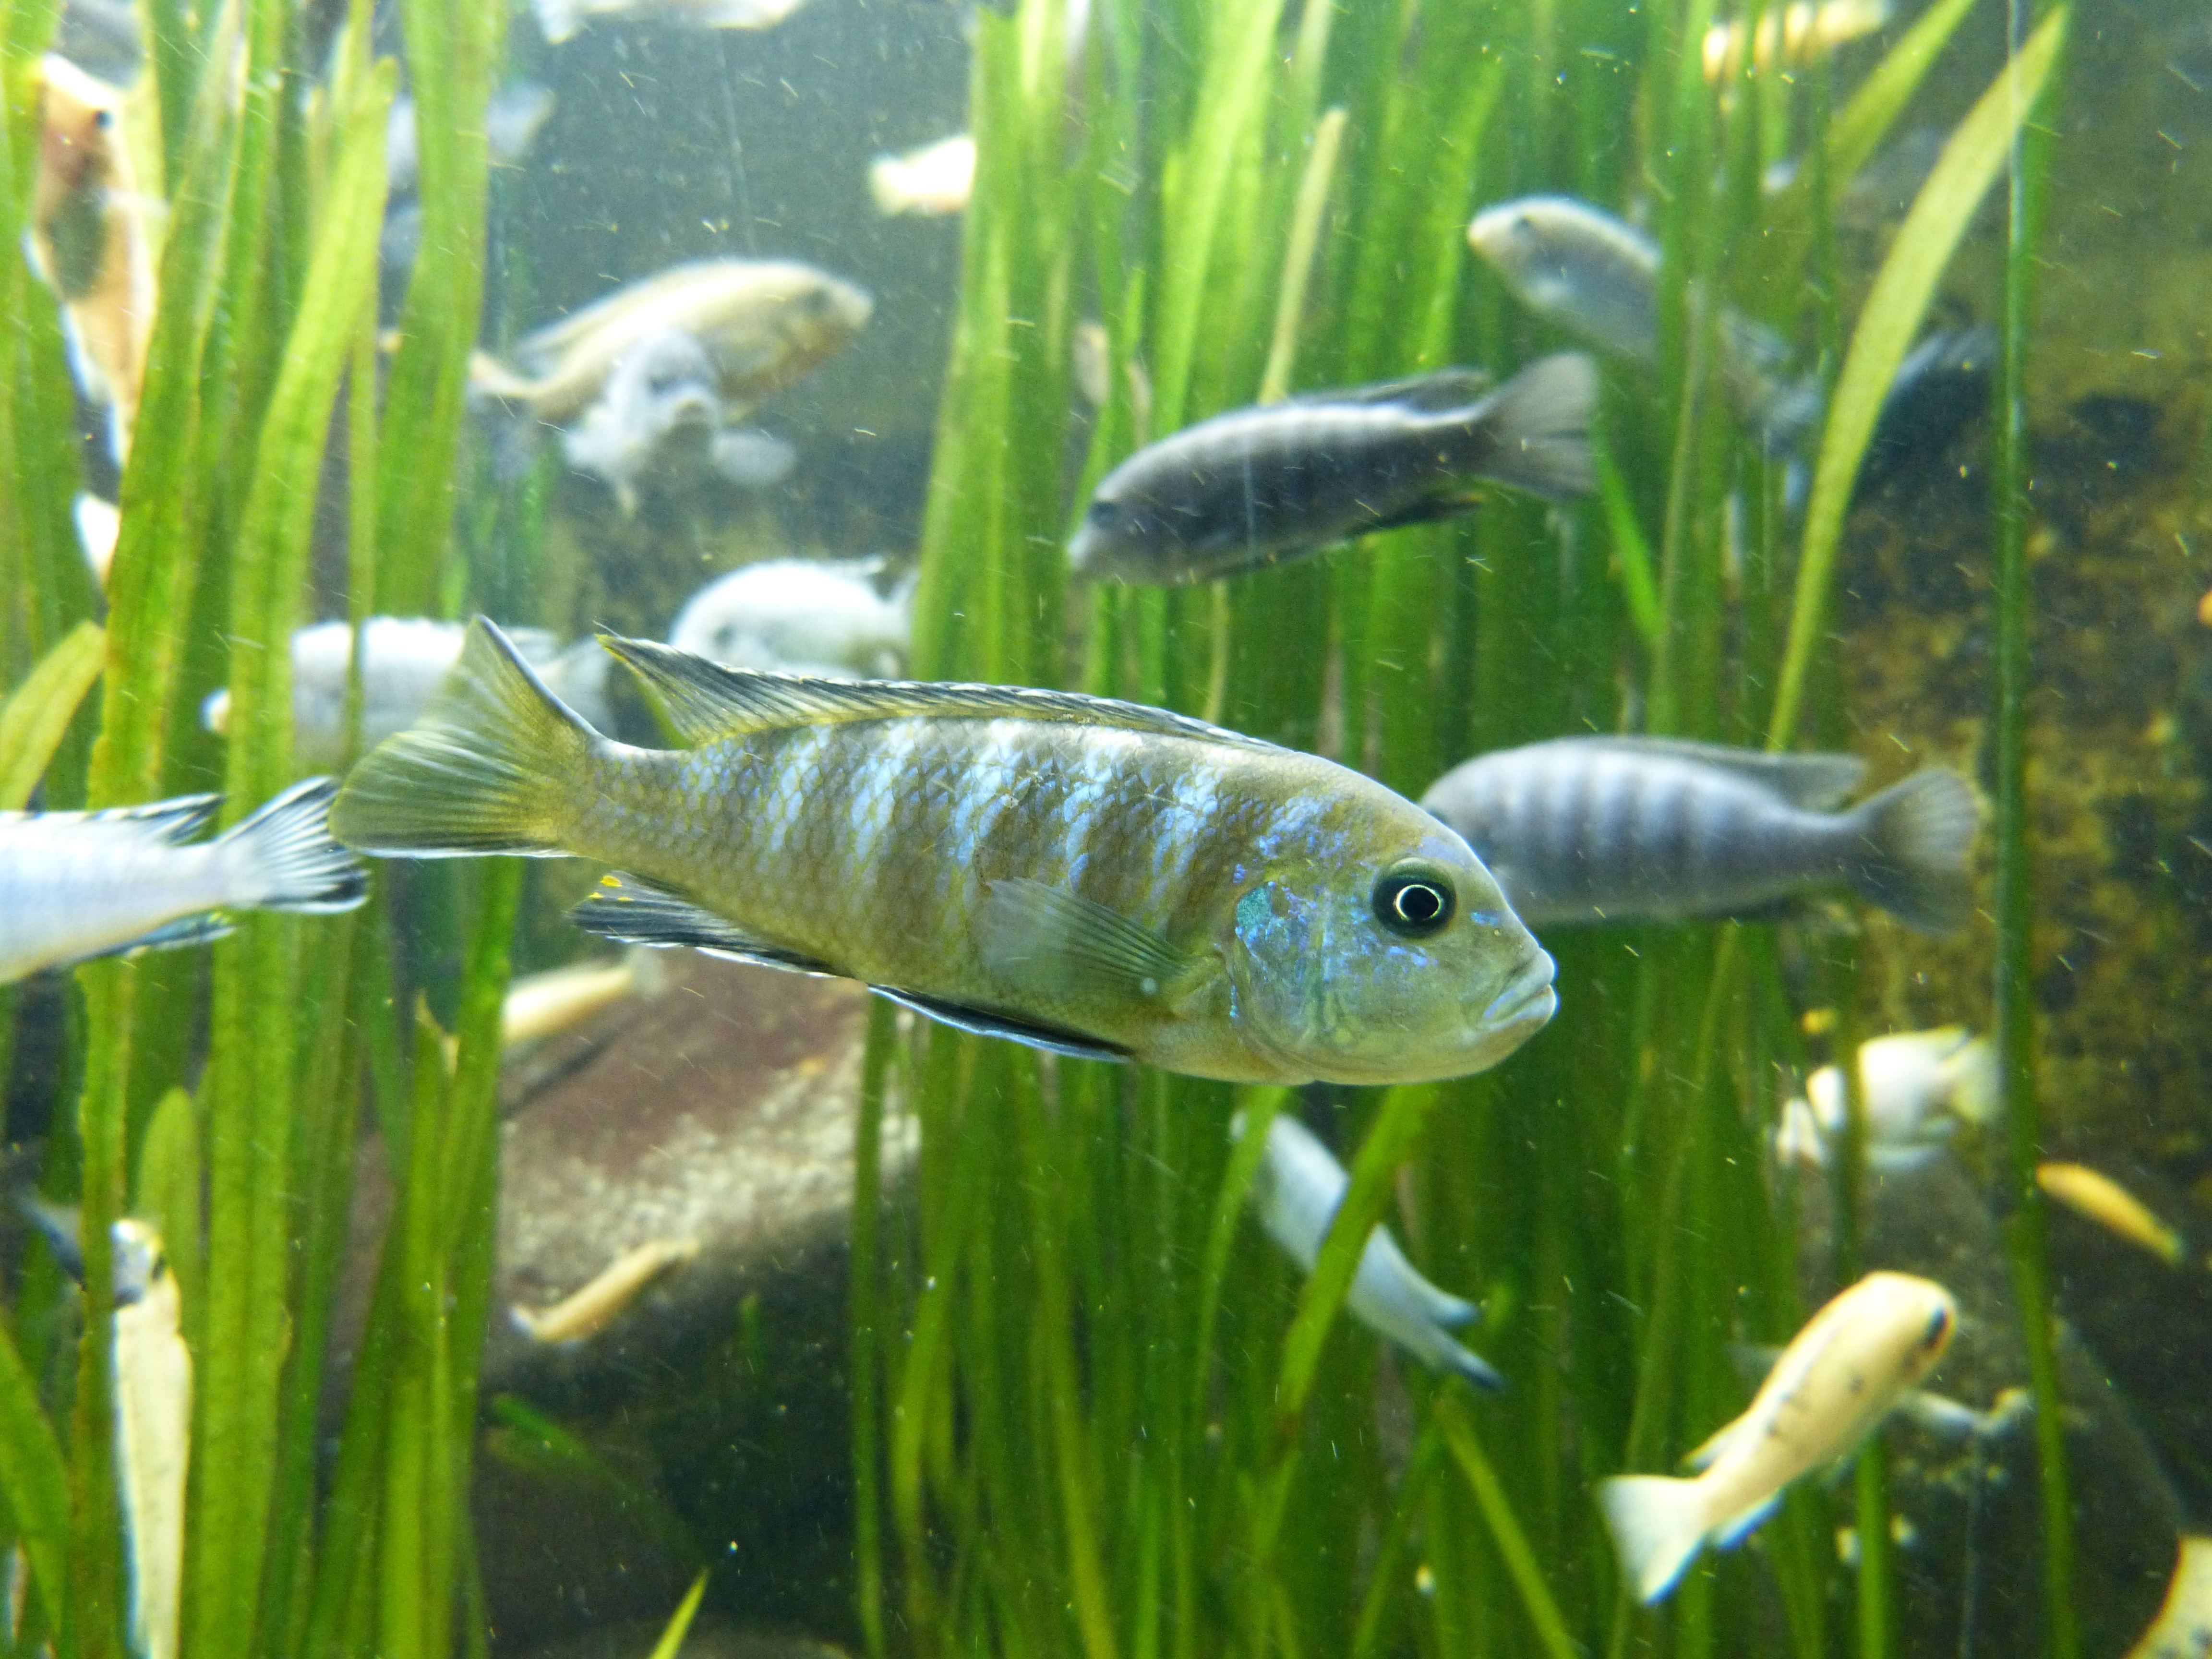
water, nature, animal, underwater, green, biology, scale, fish, fauna, aquarium, marine biology, freshwater aquarium